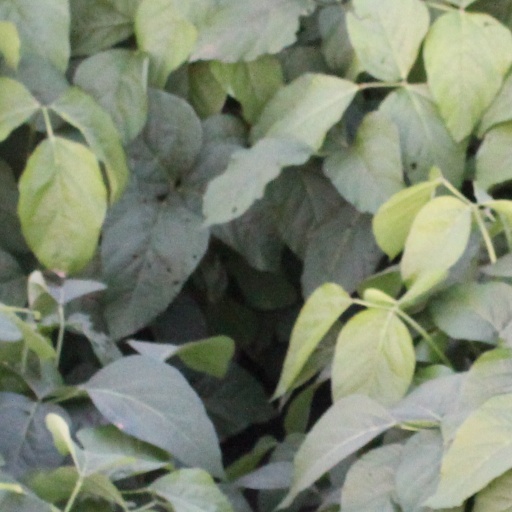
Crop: soybean